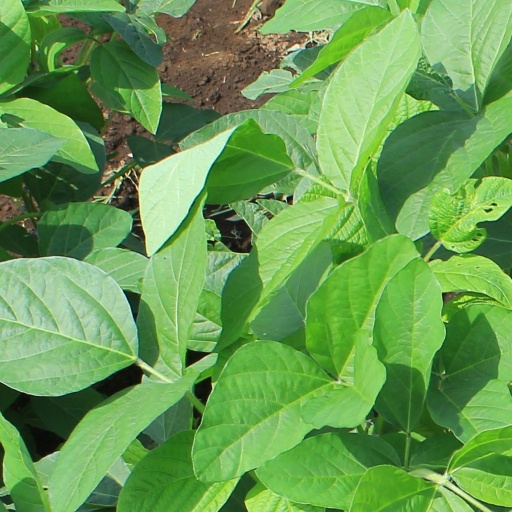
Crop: soybean